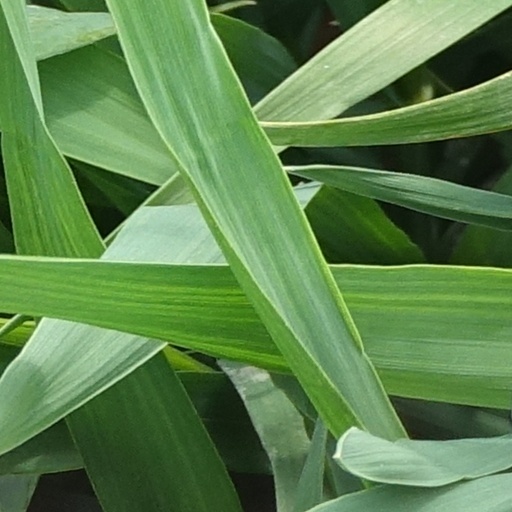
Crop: wheat